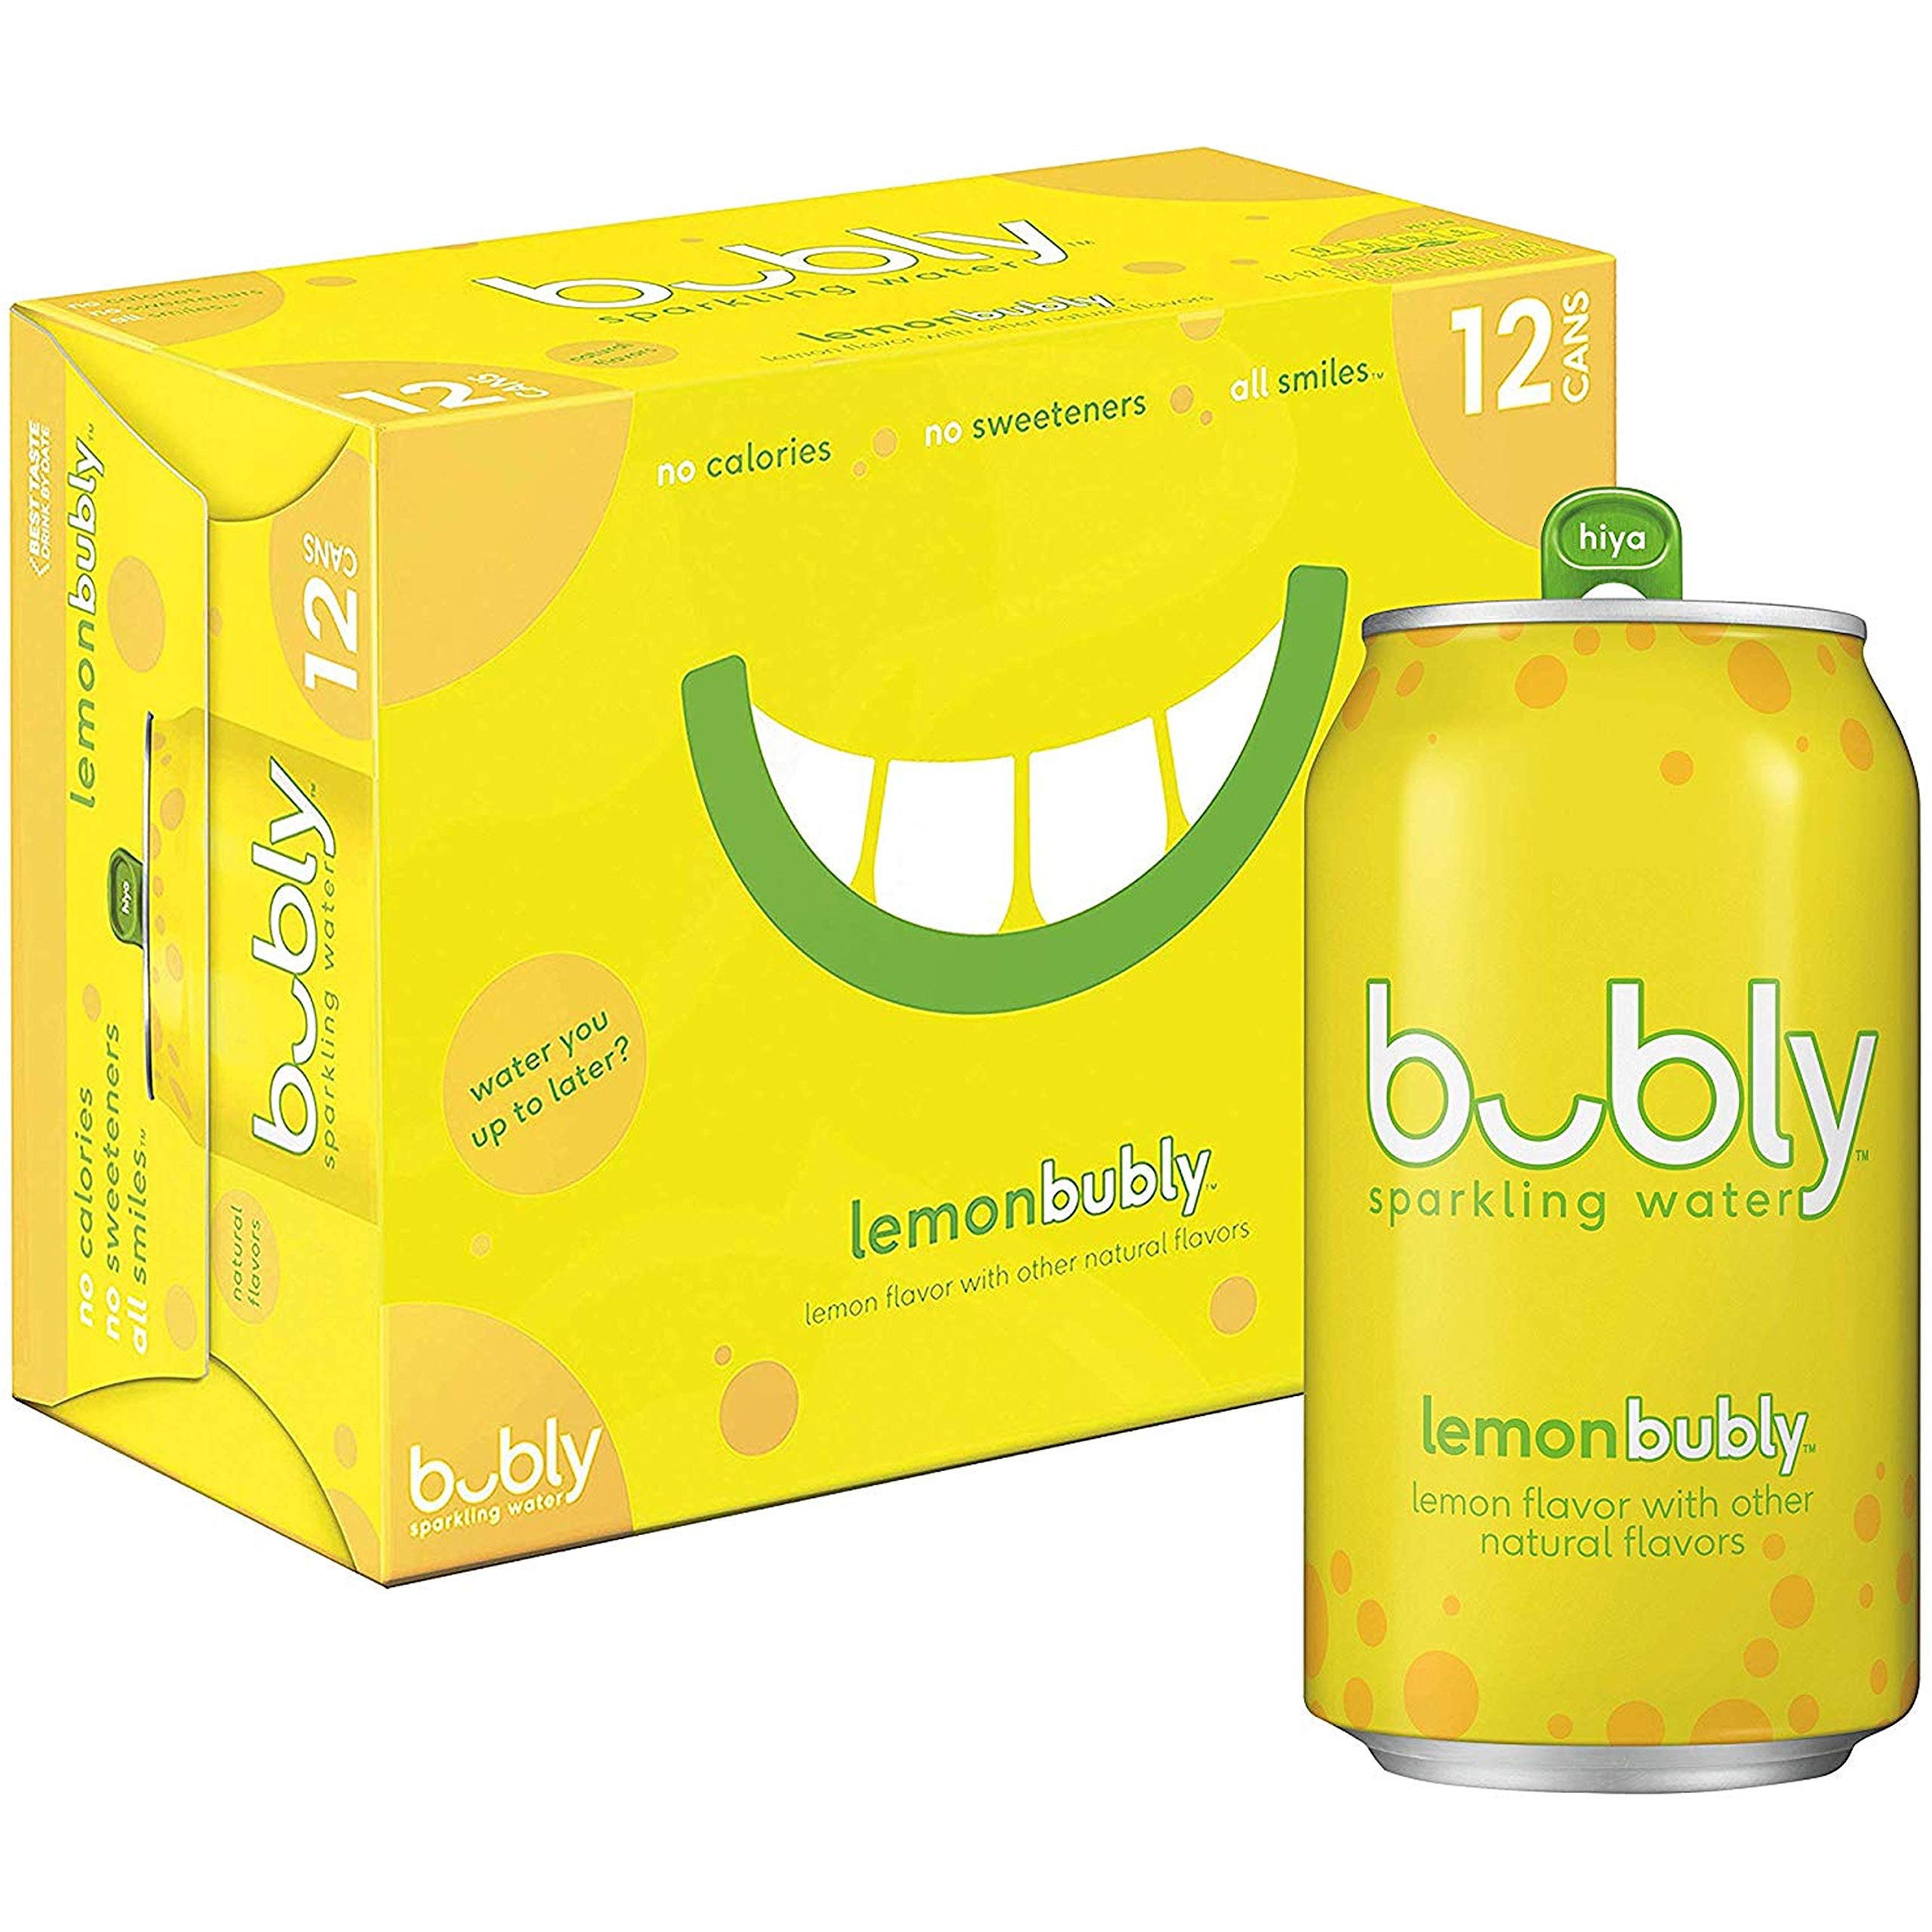
Item Name: bubly Sparkling Water, Lemon, 12 Oz Cans (Pack of 12)
Bullet Point 1: Refreshing, crisp bubly sparkling water with great tasting, natural lemon flavor
Bullet Point 2: Includes twelve 12 oz cans
Bullet Point 3: No calories. No sweeteners. All smiles
Bullet Point 4: Each flavor comes with a different smile and greeting to match its unique personality
Bullet Point 5: bubly sparkling water is available in 8 delicious, fruit-forward flavors
Value: 12.0
Unit: ct

Price: 9.08